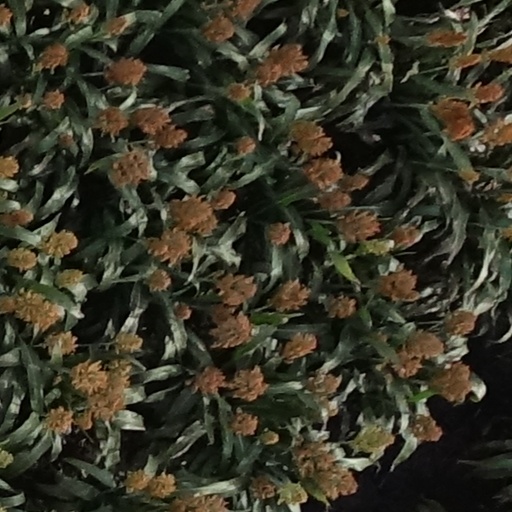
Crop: sorghum